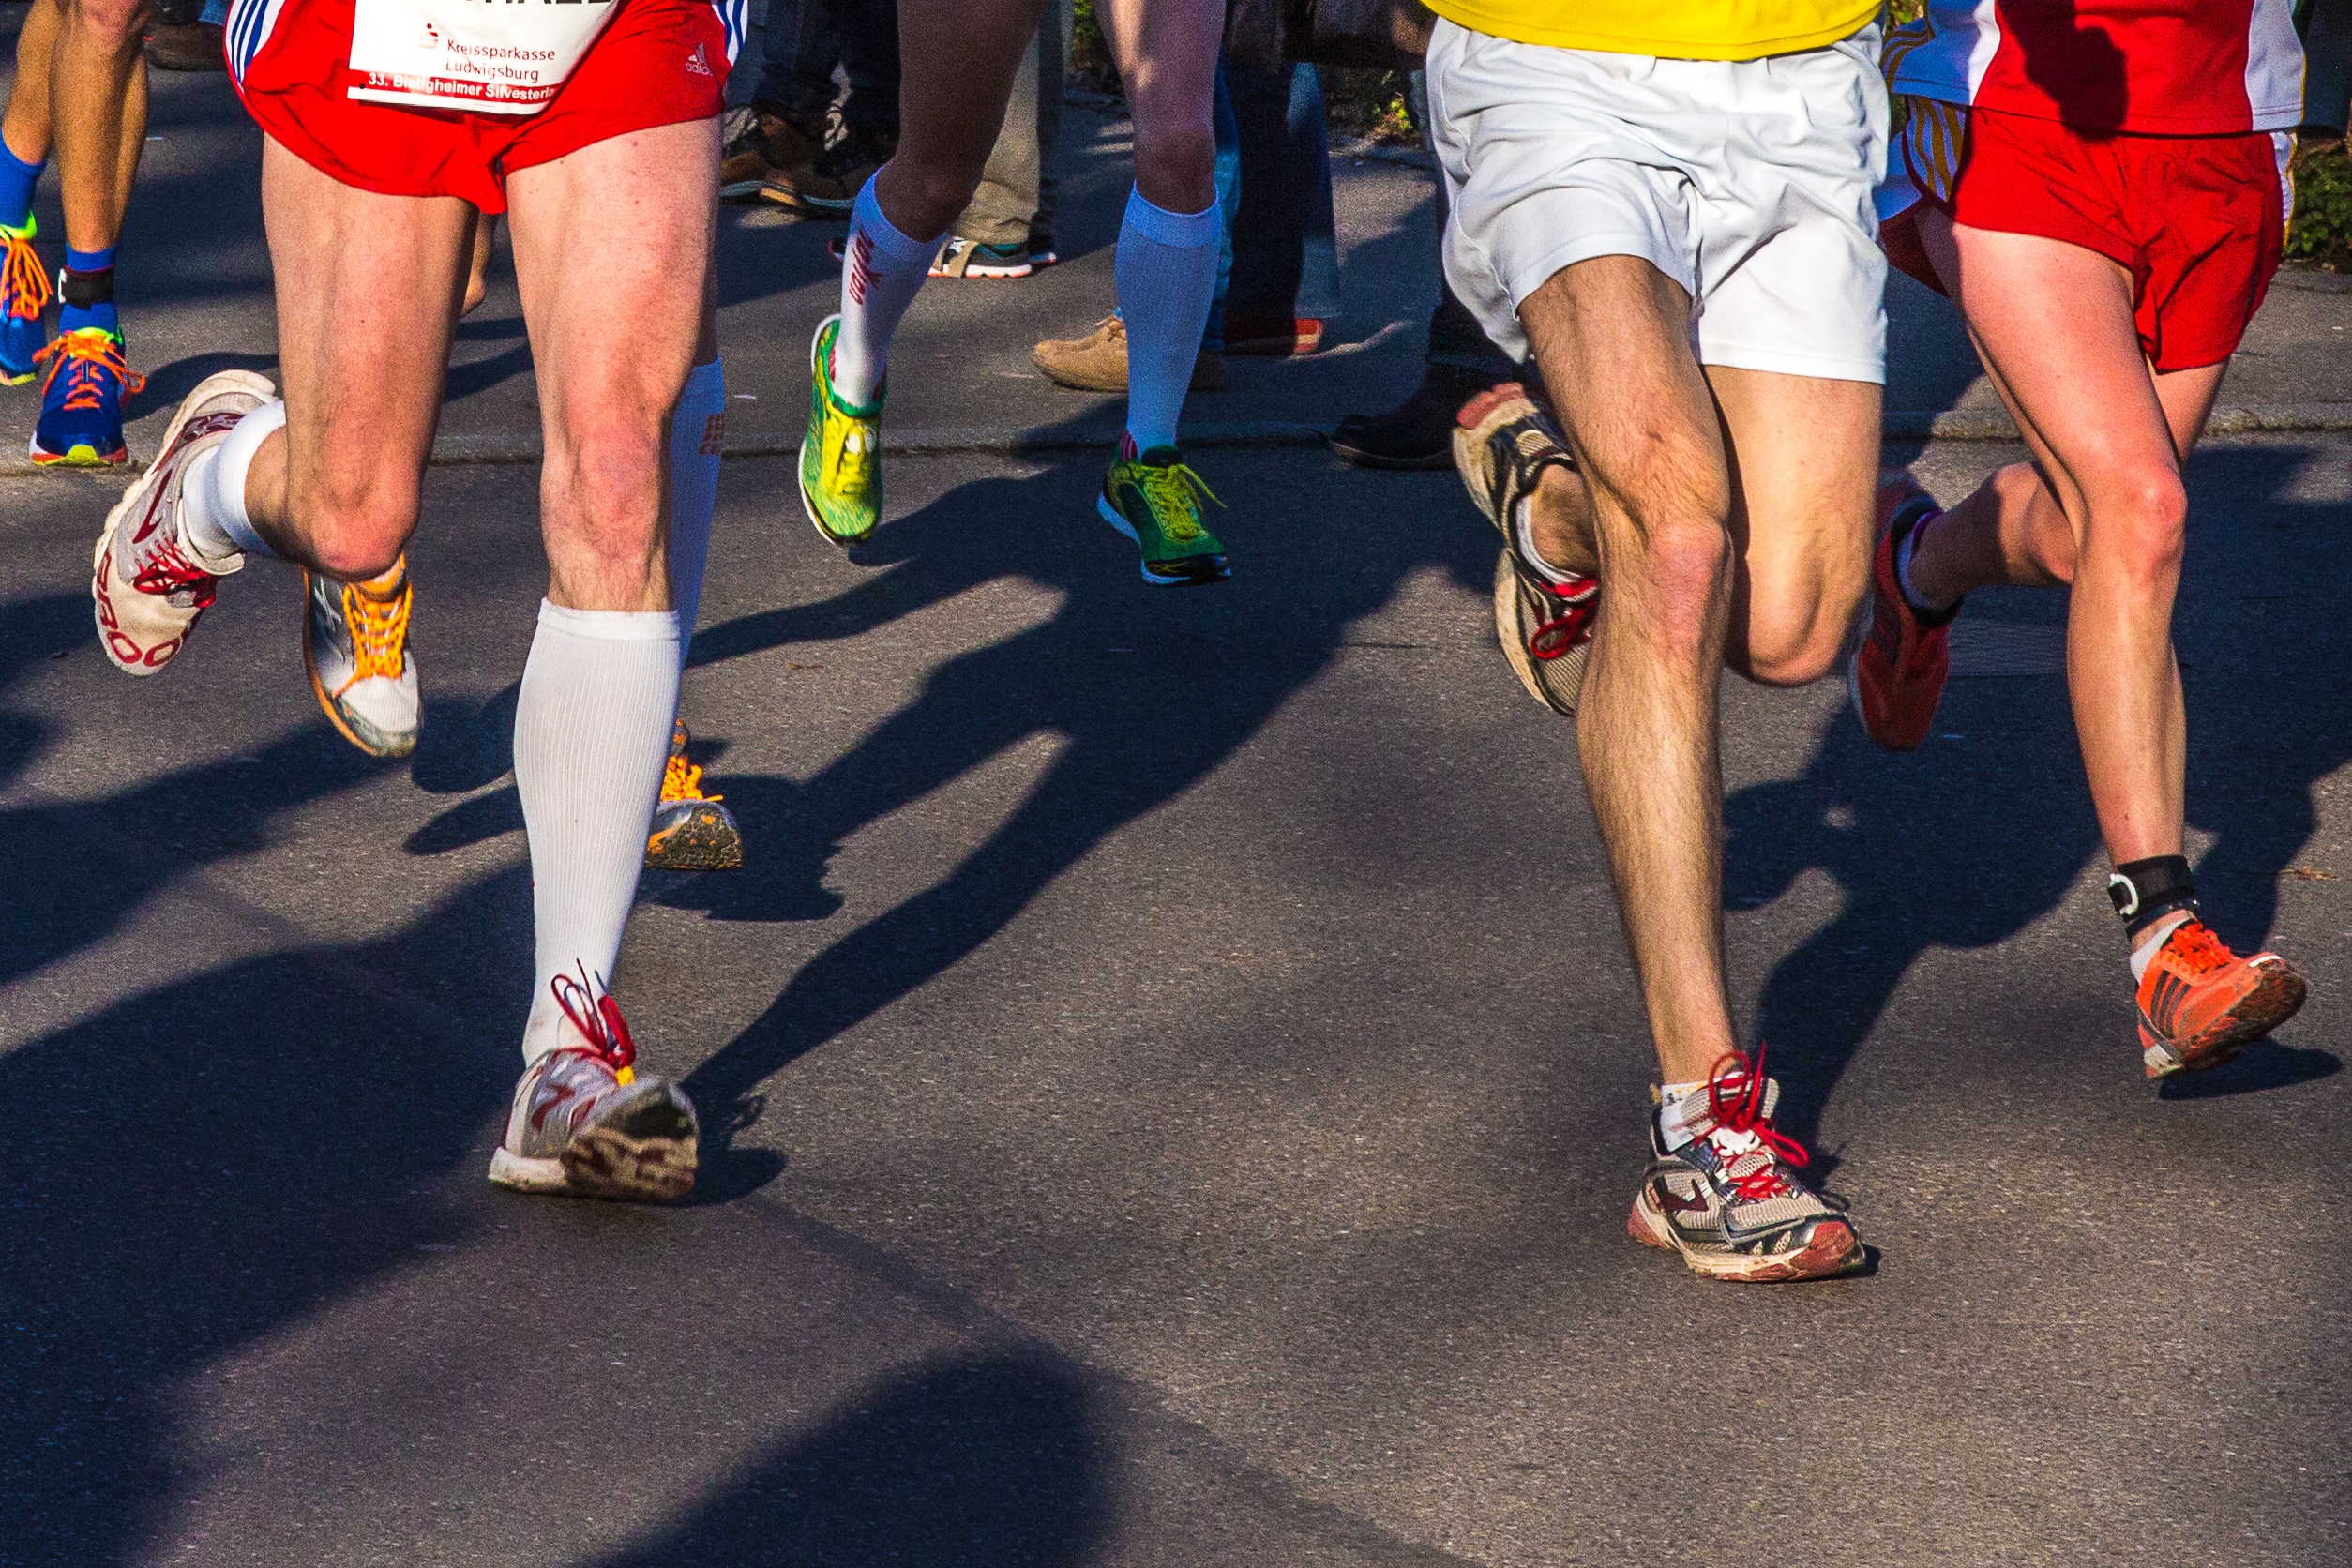
person, sport, running, recreation, color, fitness, race, marathon, sports, footwear, fit, endurance, athletics, jog, physical exercise, fun run, outdoor recreation, human action, individual sports, long distance running